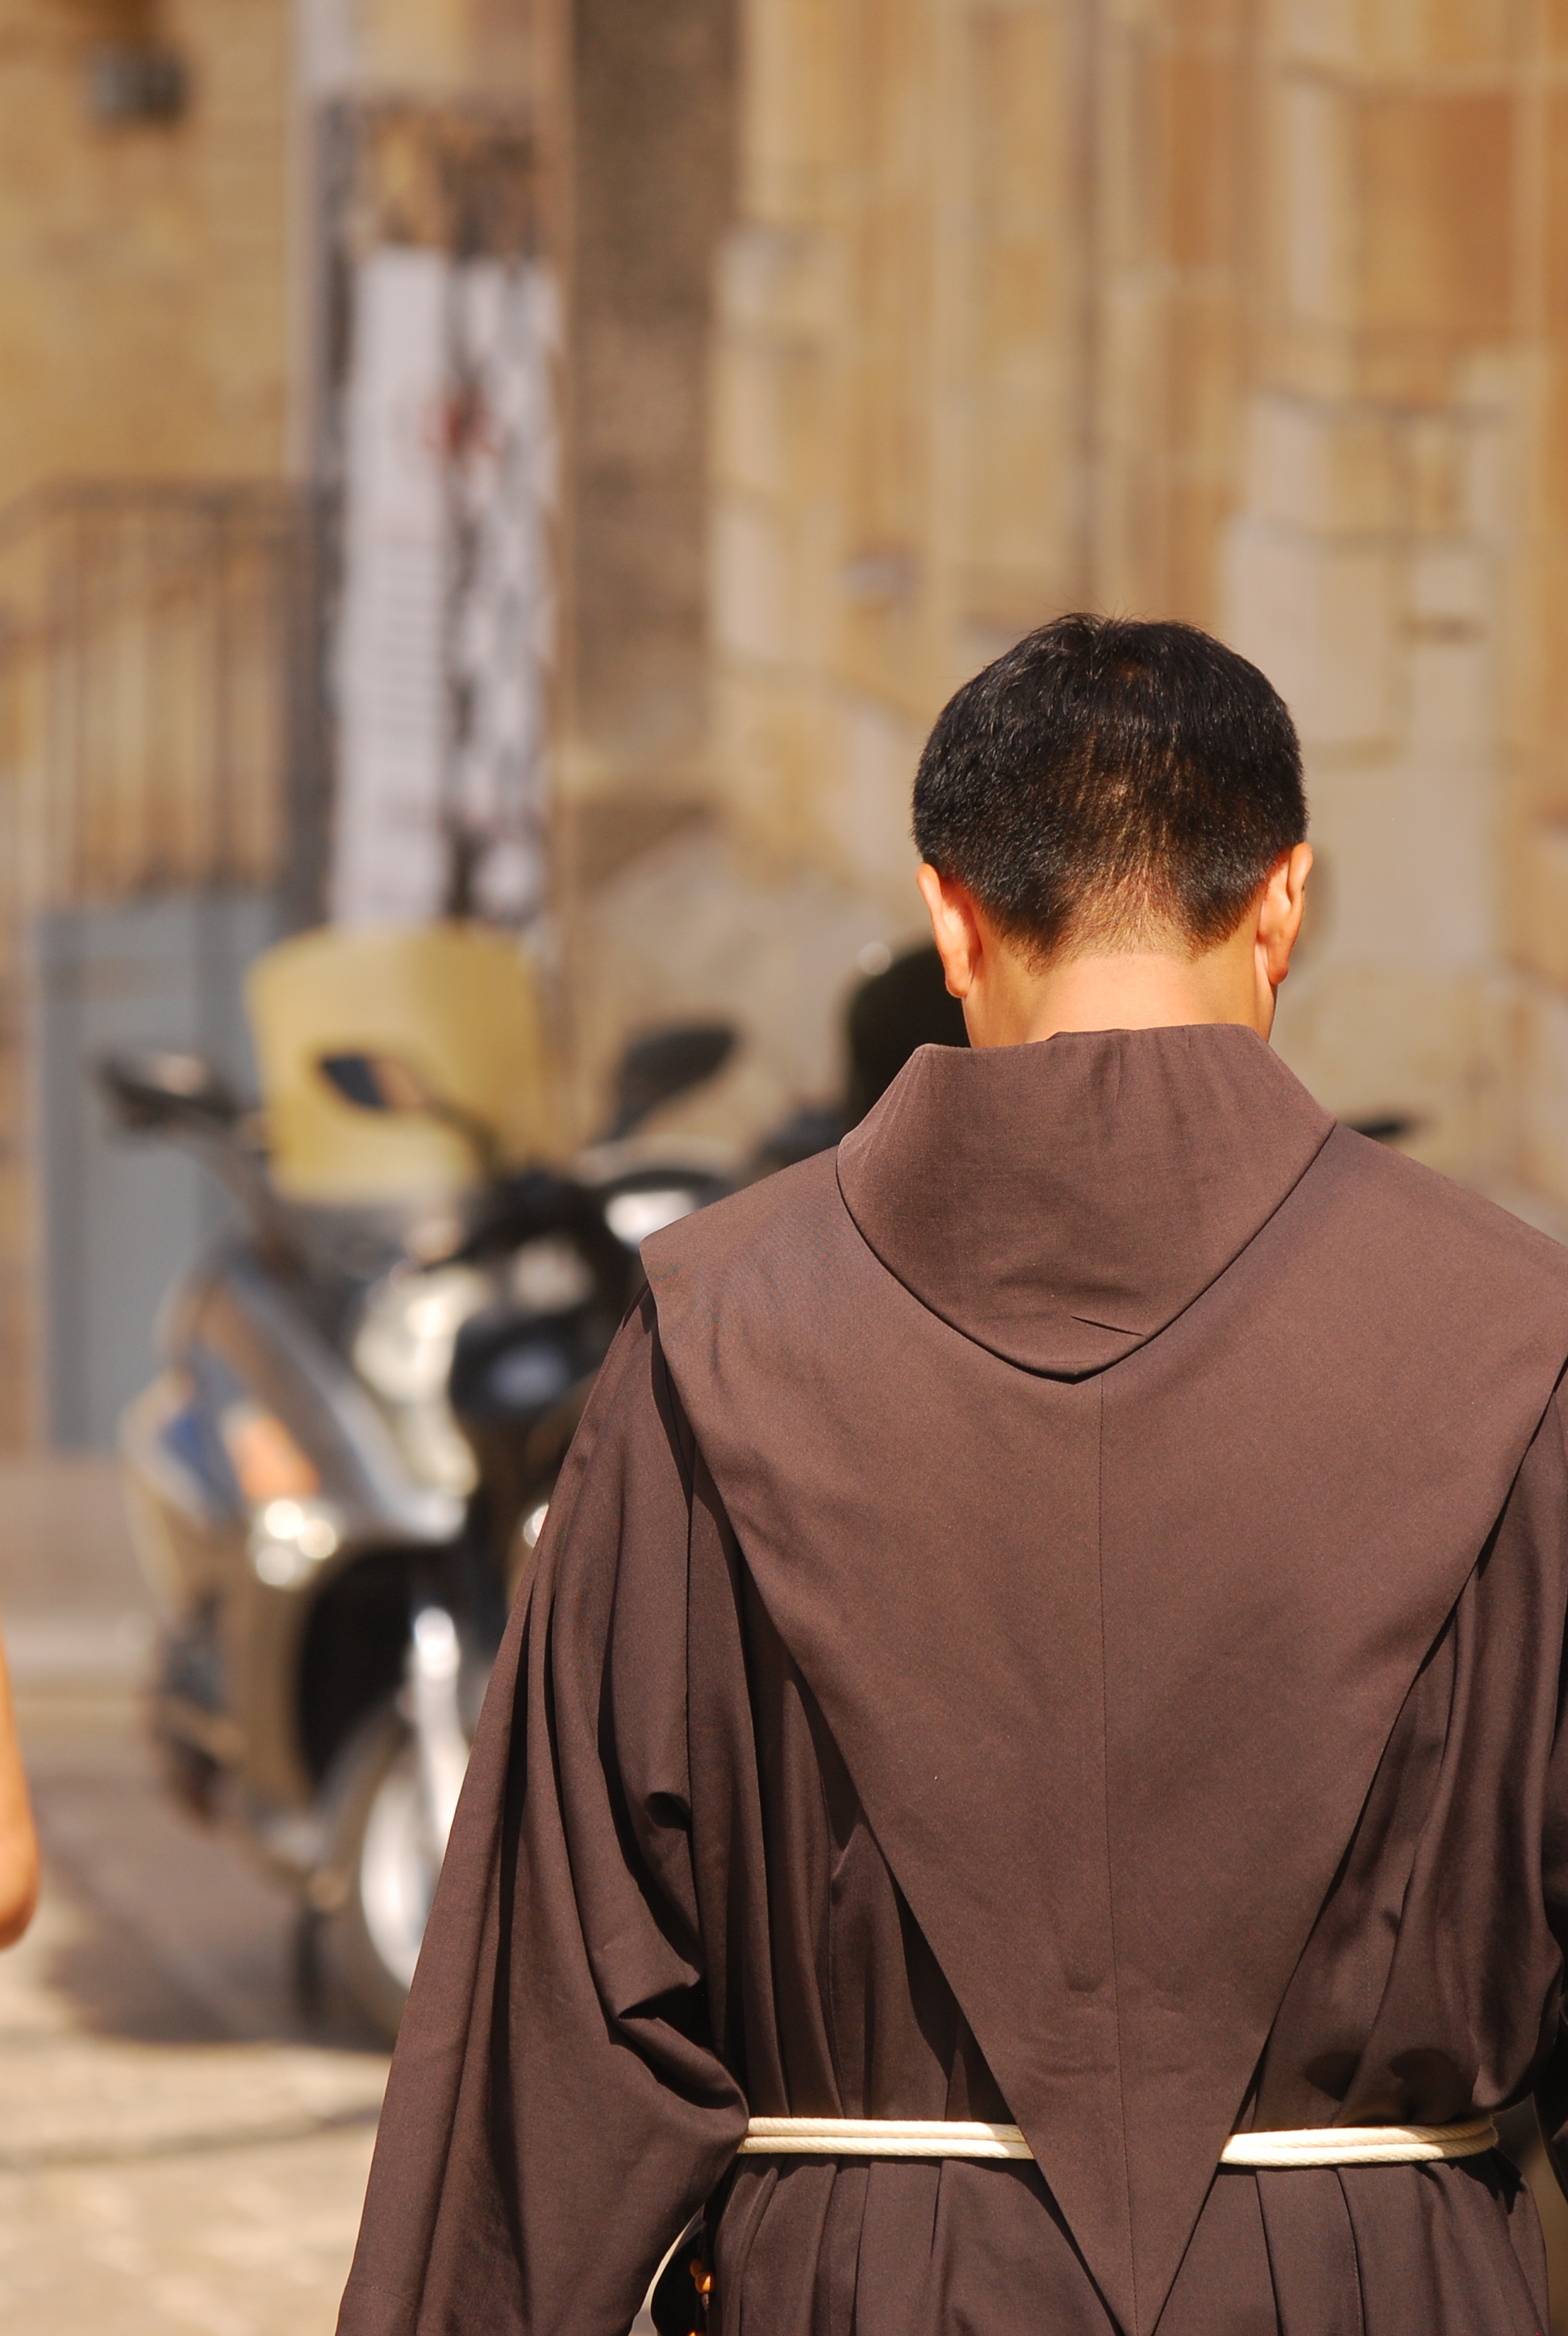
nature, outerwear, temple, robe, street fashion